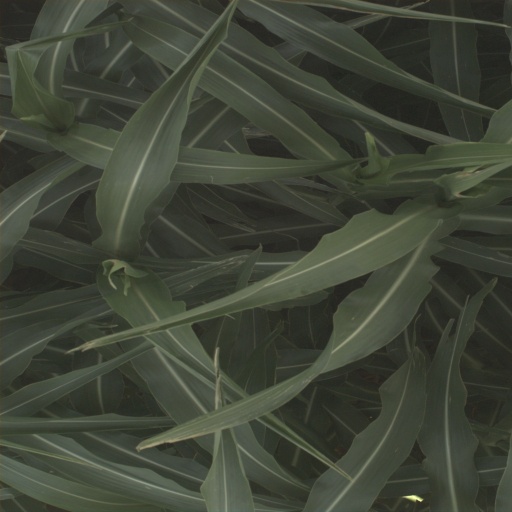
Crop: sorghum